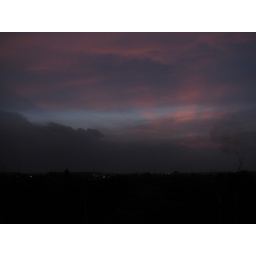
Warm orange & blue evening sky after sunset in the summer of 2007 (5)